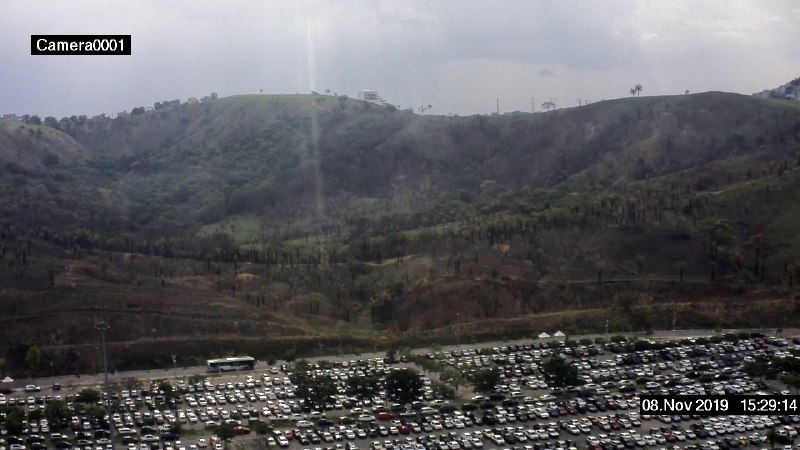
Fire: no
Smoke: no